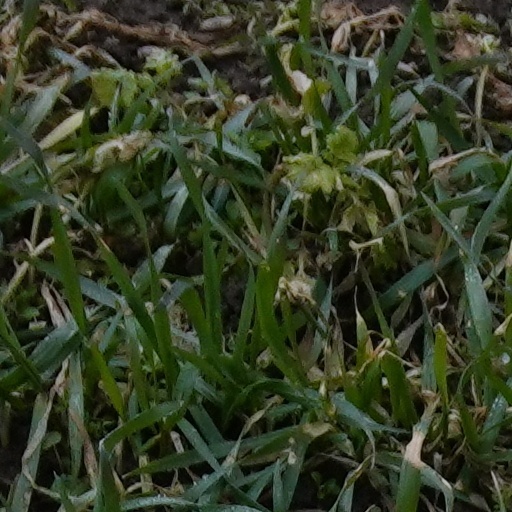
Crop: wheat